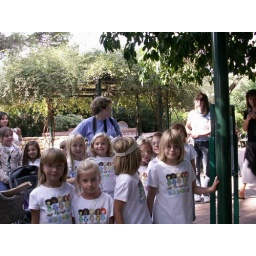
Kids waiting to get in the green house to see our butterflies